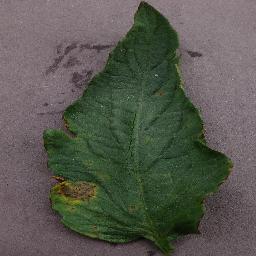
Label: Tomato___Bacterial_spot